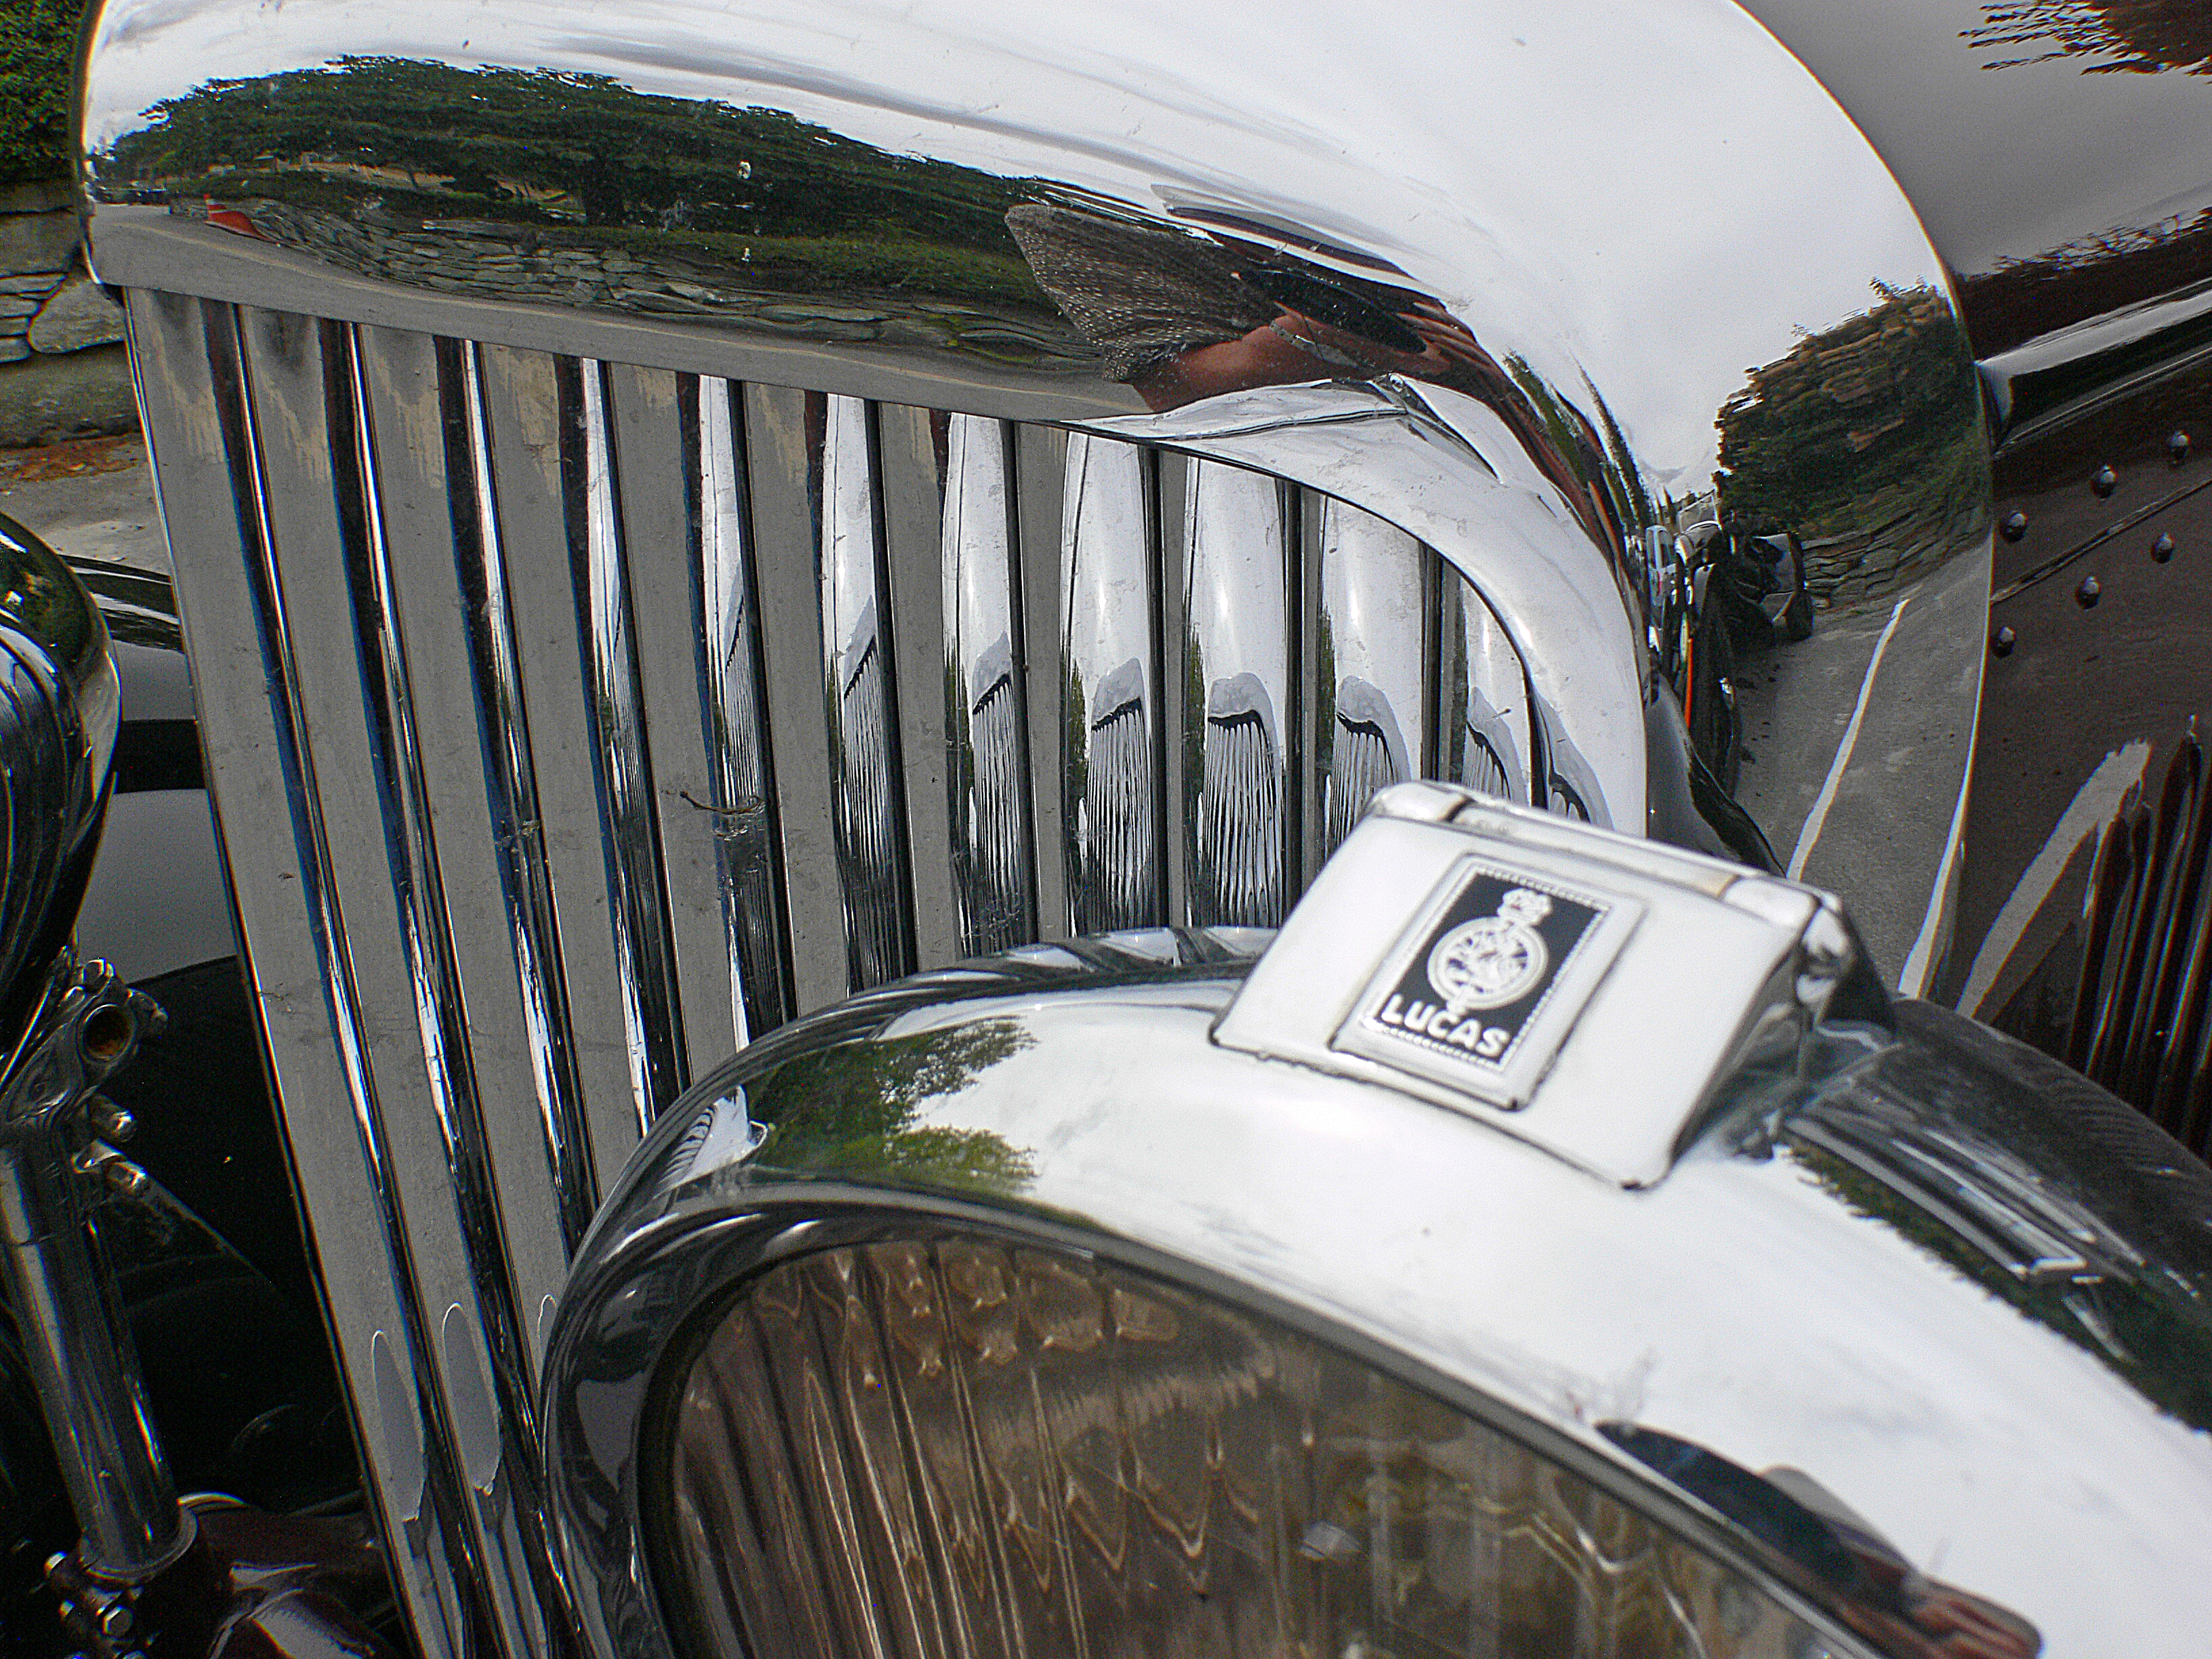
car, wheel, window, vehicle, motor vehicle, vintage car, cars, sportscars, racing, classic, bridgecamera, carshows, fastcars, bentley, britishclassiccars, vintagebentleyrally, opentoptouringcar, bentleygrill, bentleyraidator, 1932bentleyspeed6, antique car, land vehicle, automobile make, automotive exterior, luxury vehicle